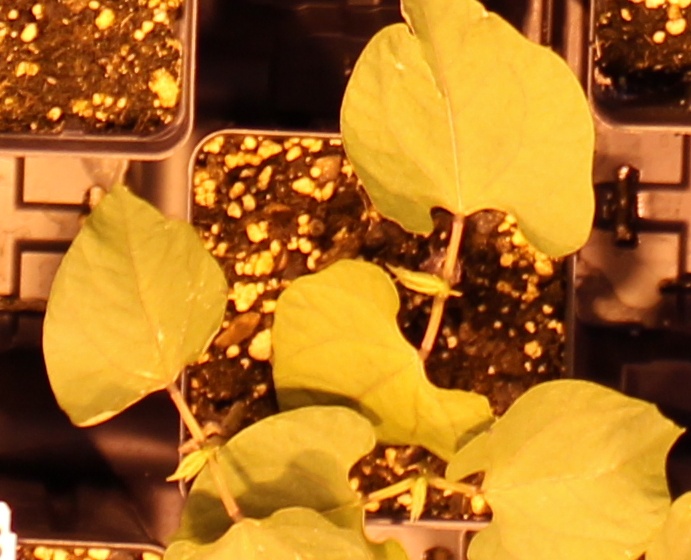
Label: Blackbean